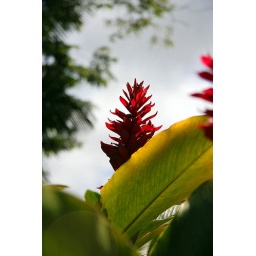
A red ginger flower in Akaka Falls State Park, big island, Hawaii.